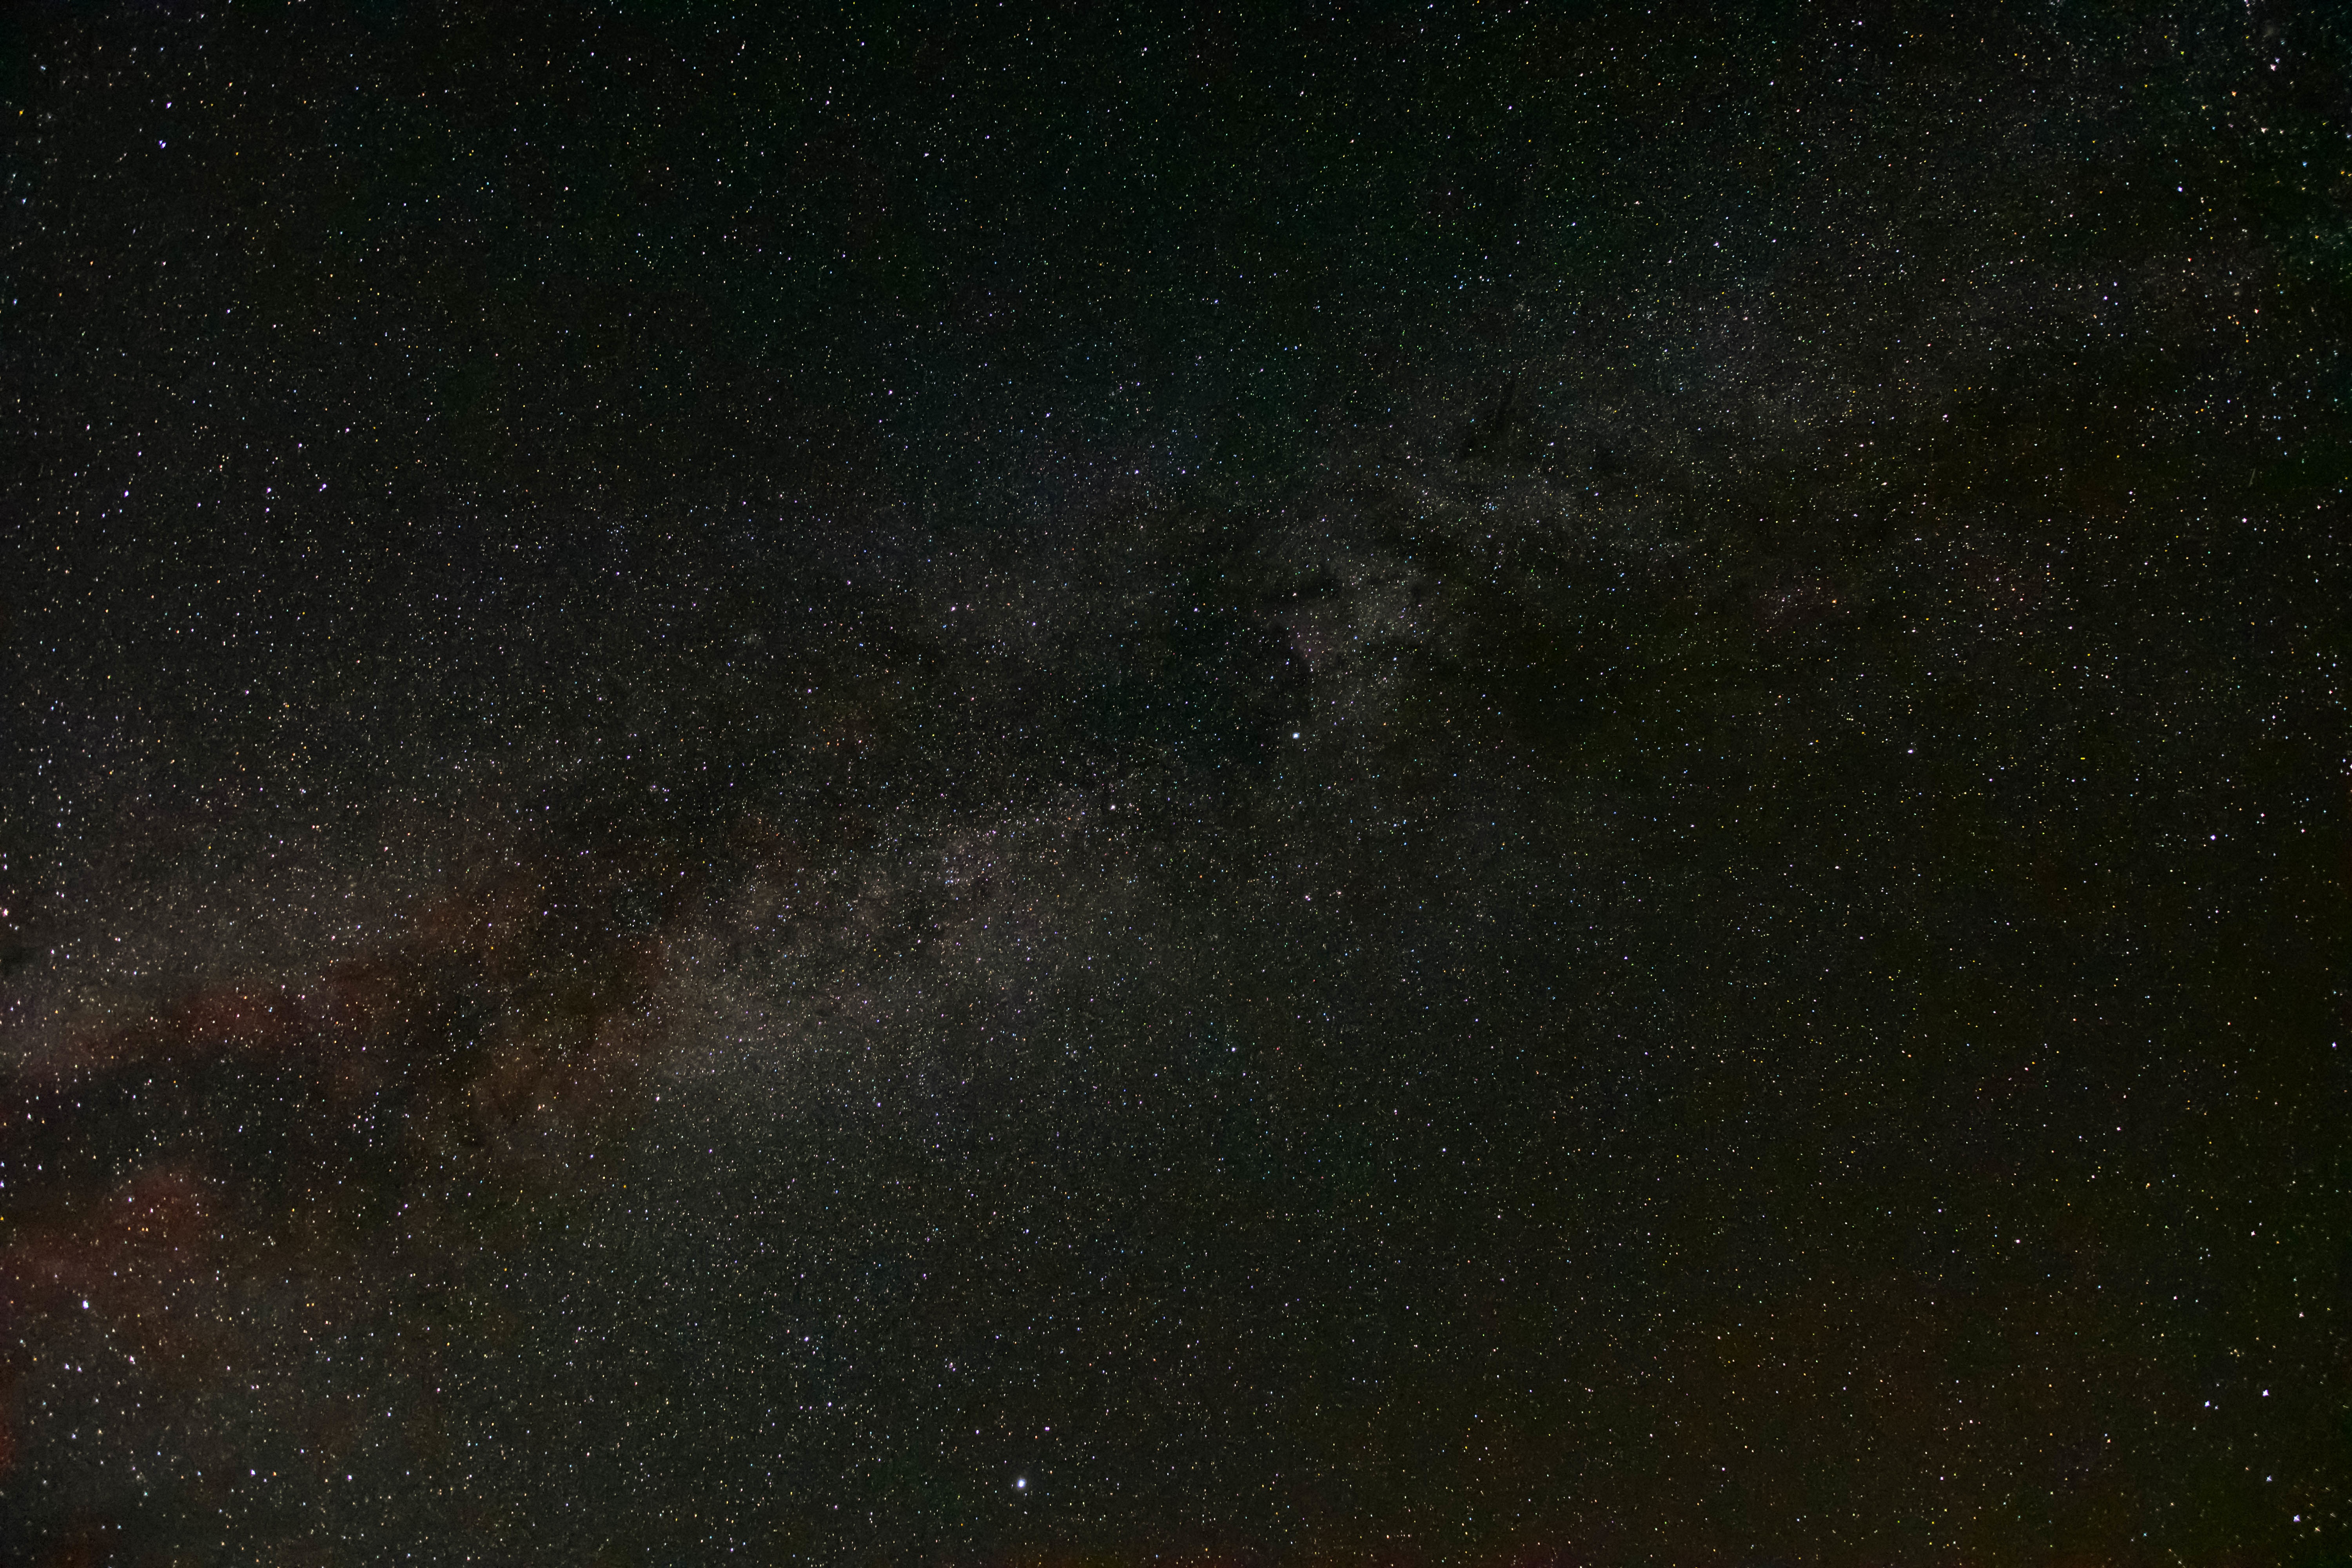
sky, night, star, milky way, atmosphere, darkness, galaxy, nebula, outer space, astronomy, midnight, astronomical object, spiral galaxy